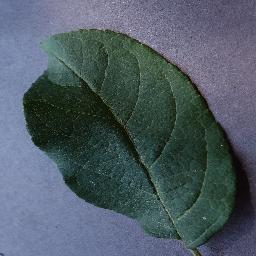
Label: Apple___healthy